The Counterfeiters (1948 film)

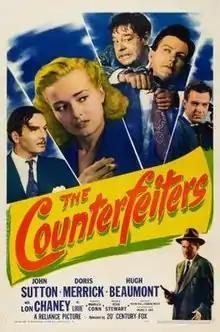
Theatrical release poster

The Counterfeiters is a 1948 American crime film directed by Sam Newfield and written by Fred Myton and Barbara Worth. The film stars John Sutton, Doris Merrick, Hugh Beaumont, Lon Chaney Jr., George O'Hanlon and Robert Kent. The film was released on May 28, 1948, by 20th Century Fox.